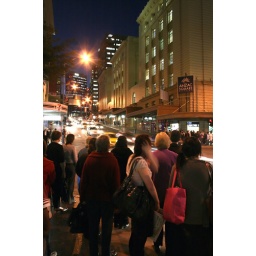
Pedestrians waiting to cross the road to get to Anzac Square shopping arcade and Central Station in Brisbane.